Question: Please indicate a possible affordance area of badminton_racket that can be used for hitting
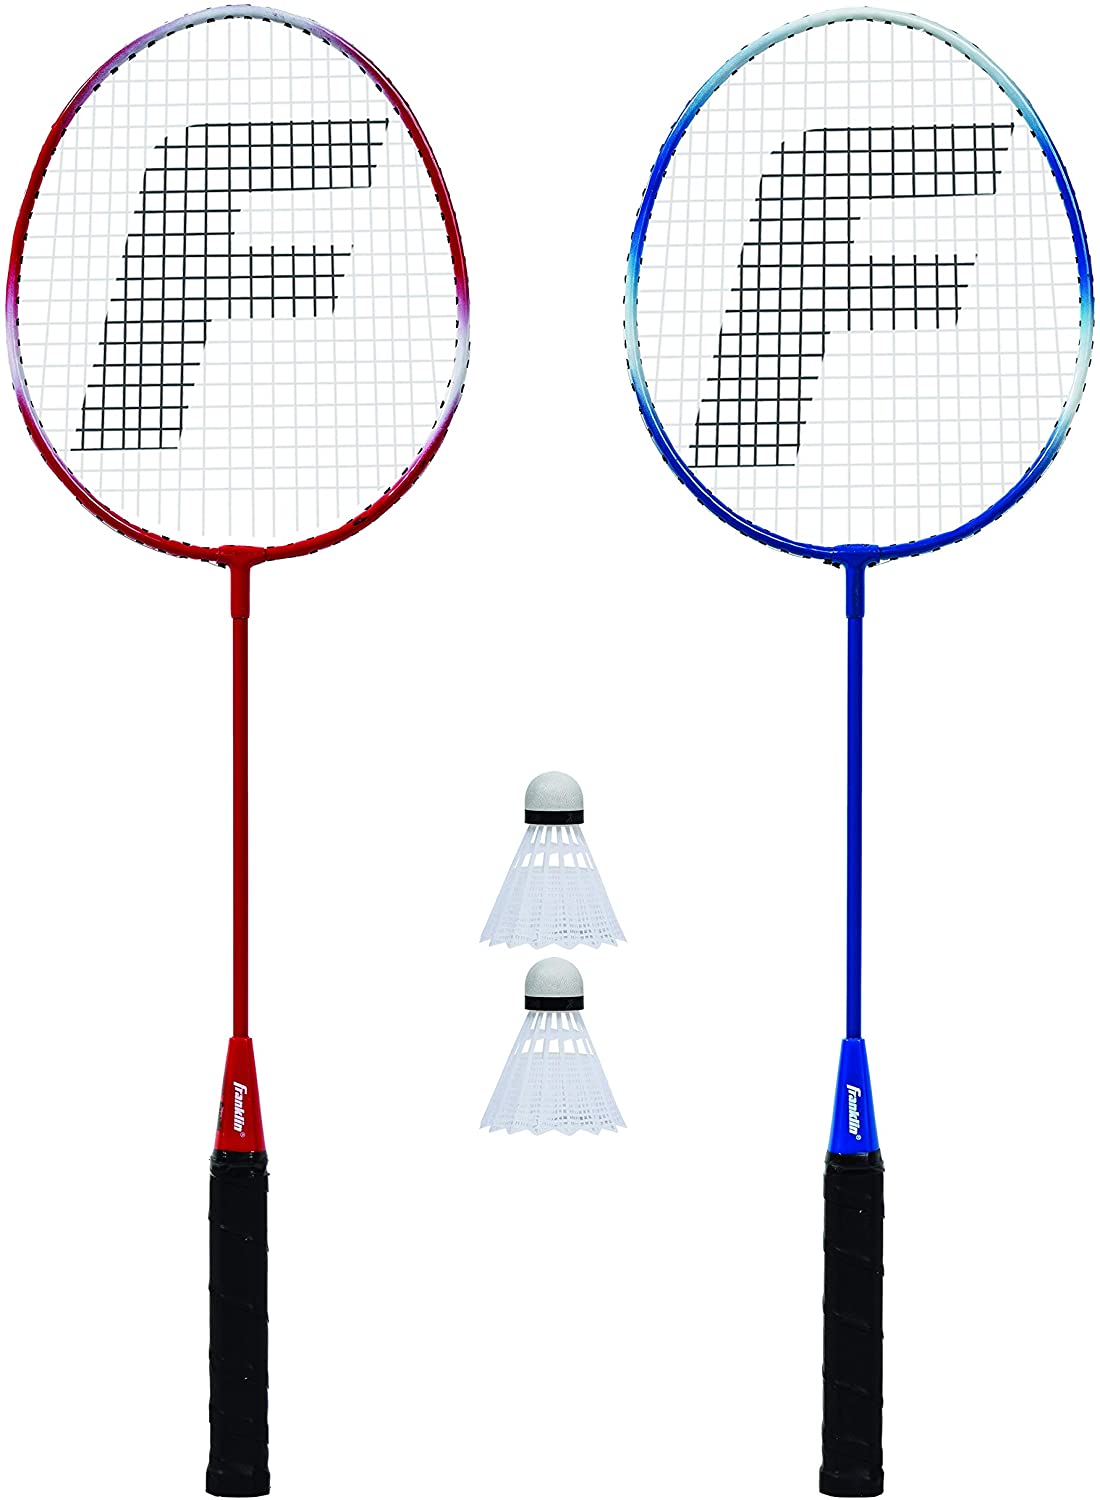
Answer: [818.825, 1147.59, 879.819, 1493.223]